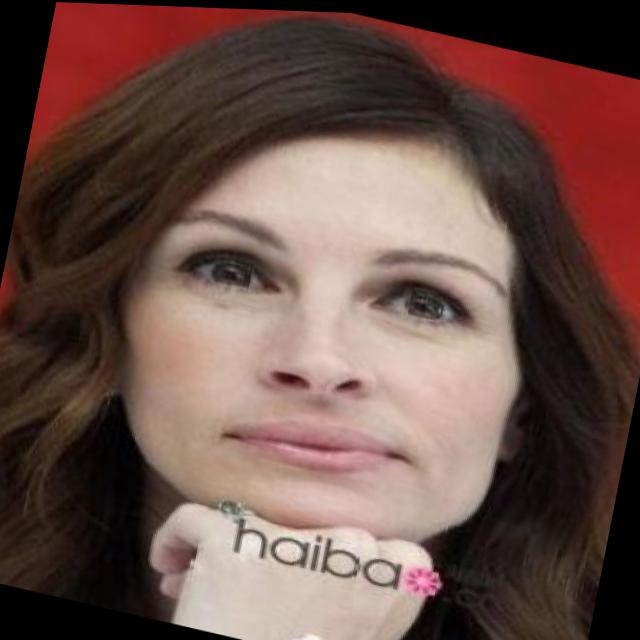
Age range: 21-44